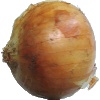
Label: Onion White 1